Kane (wrestler)

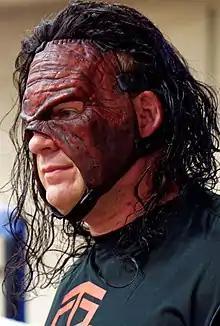
Kane at WrestleMania 32 Axxess

Following WrestleMania XXX on April 6, after Kane and The New Age Outlaws lost to The Shield, Kane was berated by Stephanie McMahon and told to find the "Big Red Monster" that he was before. He returned to his masked self that same week, attacking Big Show following the April 15 episode of "Main Event". On the April 21 episode of "Raw", Stephanie McMahon announced Kane as the number one contender to the WWE World Heavyweight Championship at Extreme Rules on May 4, prompting Kane to attack champion Daniel Bryan and his wife Brie Bella. Kane lost his title match to Bryan at Extreme Rules. At Money in the Bank on June 29, Kane helped Seth Rollins win his Money in the Bank contract, and then he competed in a WWE World Heavyweight Championship ladder match, which was won by John Cena. At Battleground on July 20, Kane competed in a WWE World Heavyweight Championship fatal four-way match against John Cena, Randy Orton, and Roman Reigns, but Cena retained the title. On the July 28 episode of "Raw", Kane was scheduled to face Roman Reigns, but Kane and Randy Orton attacked Reigns before the match began.